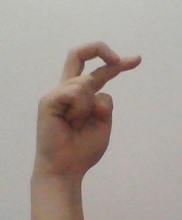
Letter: zay